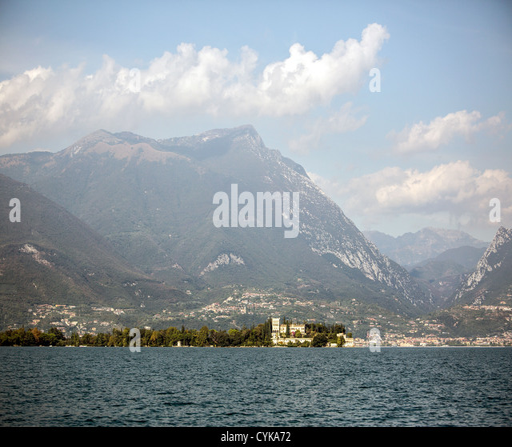
the lake and the mountains around it